U.S. Route 421 in Tennessee

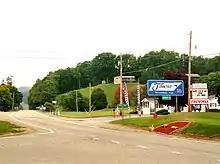
US 421 entering Tennessee from North Carolina

US 421 enters Tennessee from North Carolina just north of Zionville, NC in Johnson County, concurrent with unsigned SR 34, as a 2-lane highway. The highway then goes northwest to enter the oldest unincorporated community in the state, Trade, where it begins an unsigned concurrency with SR 67. The highway continues northwest through countryside and farmland before becoming the eastern boundary of the Cherokee National Forest at the intersection of Bulldog Road before completely entering the National Forest after the intersection with Old Prison Camp Road.